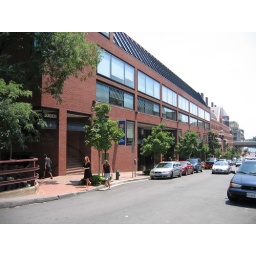
Foundry building and neighborhood near the RTCRM office in Washington DC